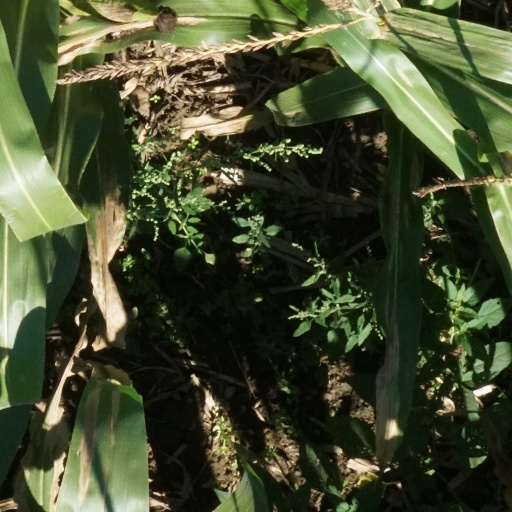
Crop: maize; corn